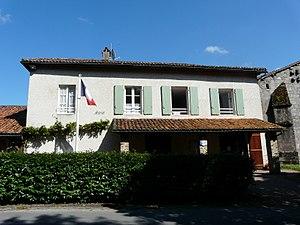
La mairie du Bourdeix, Dordogne, France.